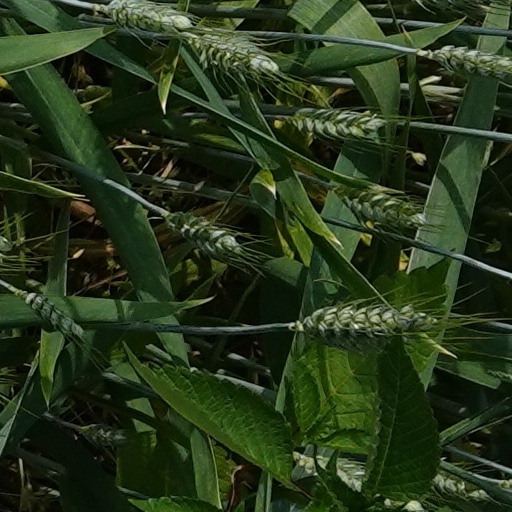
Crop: wheat